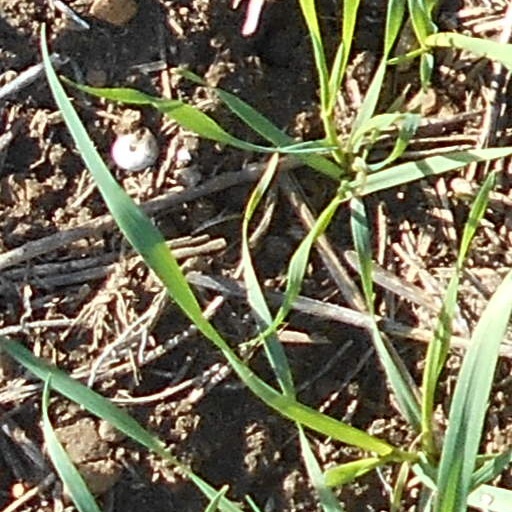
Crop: wheat